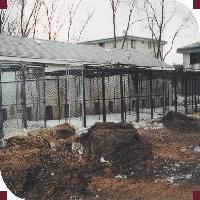
Weather: cloudy or overcast